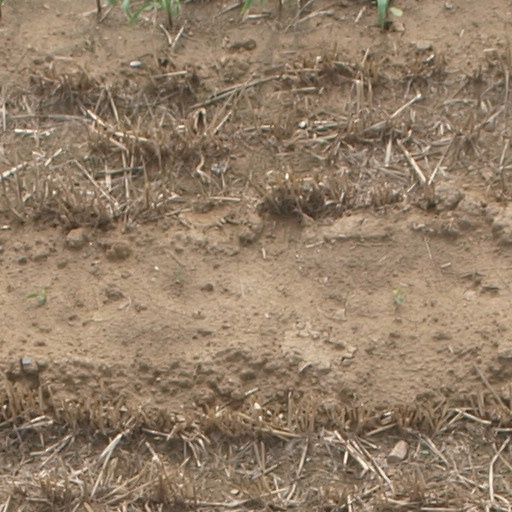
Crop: maize; corn